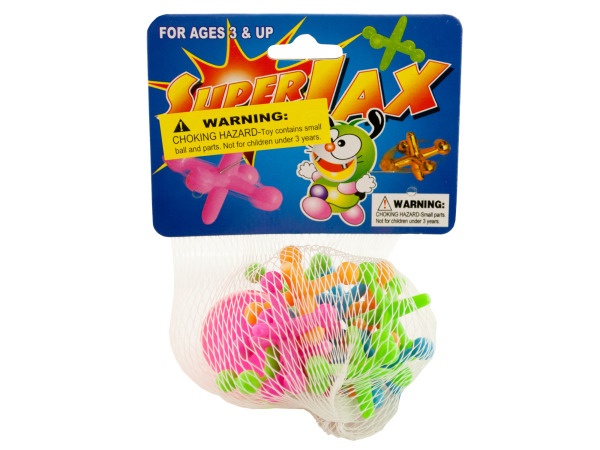
Bulk Buys KA285-54 Super Jacks High Bounce Ball Set  54 Piece -Pack of 54
Bulk Buys KA285-54 Super Jacks High Bounce Ball Set 54 Piece -Pack of 54 Features Super Jacks High Bounce Ball Set, 54 Piece Perfect for smaller hands, this Super Jacks & High Bounce Ball Set features the classic game with oversized colorful plastic jacks and a bouncy ball For ages 3 and up Includes 11 jacks and 1 ball Comes in assorted colors
Brand: BULK BUYS
Category: Toys & Games > Toys > Activity Toys > Toy Jacks